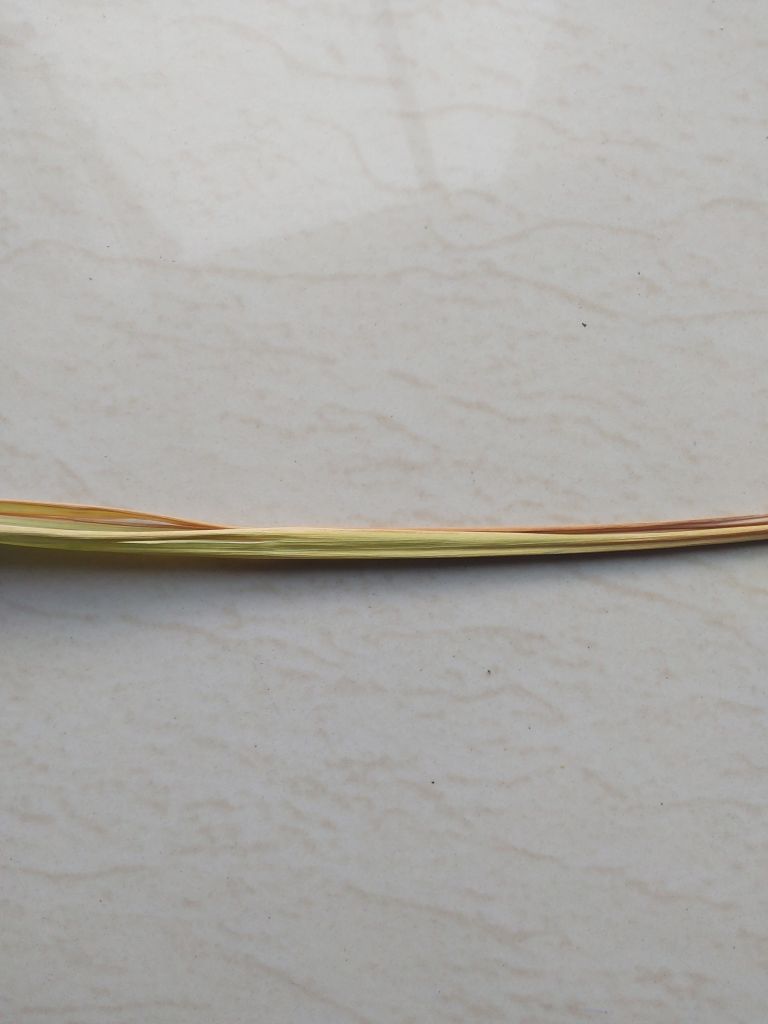
Label: Yellow Leaf